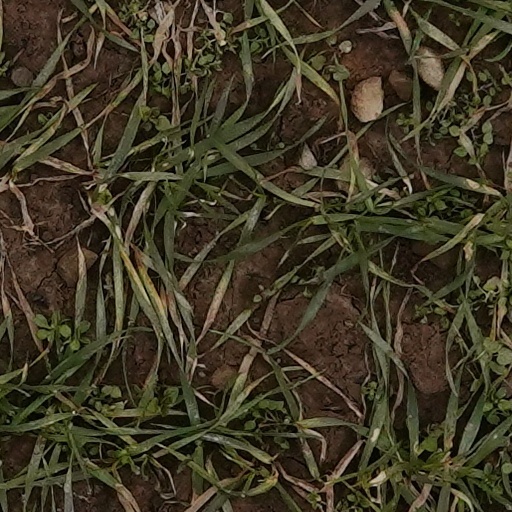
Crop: wheat